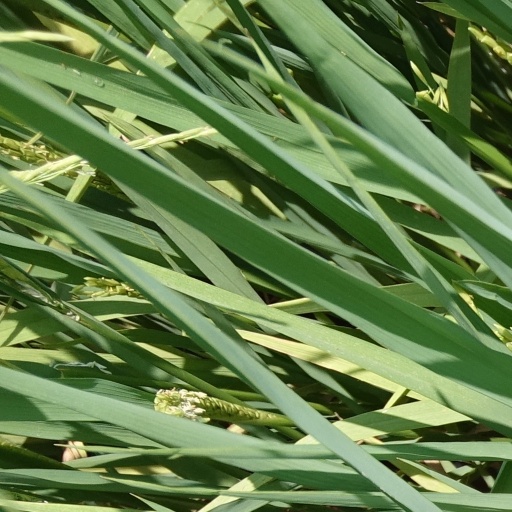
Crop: rice